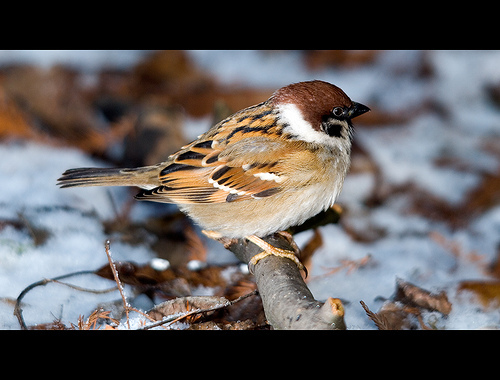
this tiny bird has a brown head, small, black beak and golden feathers.
this bird has a short, black, curved bill, a dark brown crown, and a white throat.
this is a bird with a white belly, brown wings and a dark brown nape.
the bird has orange and black wings, a white breast and belly, and a dark red head with a small black beak.
this bird has a brown crow and white wingbars.
this bird has a brown belly, along with brown and black wings, to go with a dark brown head.
this short billed birds plumage is orange, brown and black.
this bird has a brown crown with light brown and black secondaries and small black bill.
this bird has tan and black wingbars with a dark brown crown and a short, pointed bill.
rainbird with yellow and black feathers of black and white striped with a white malaria stripe.
Species: House Sparrow